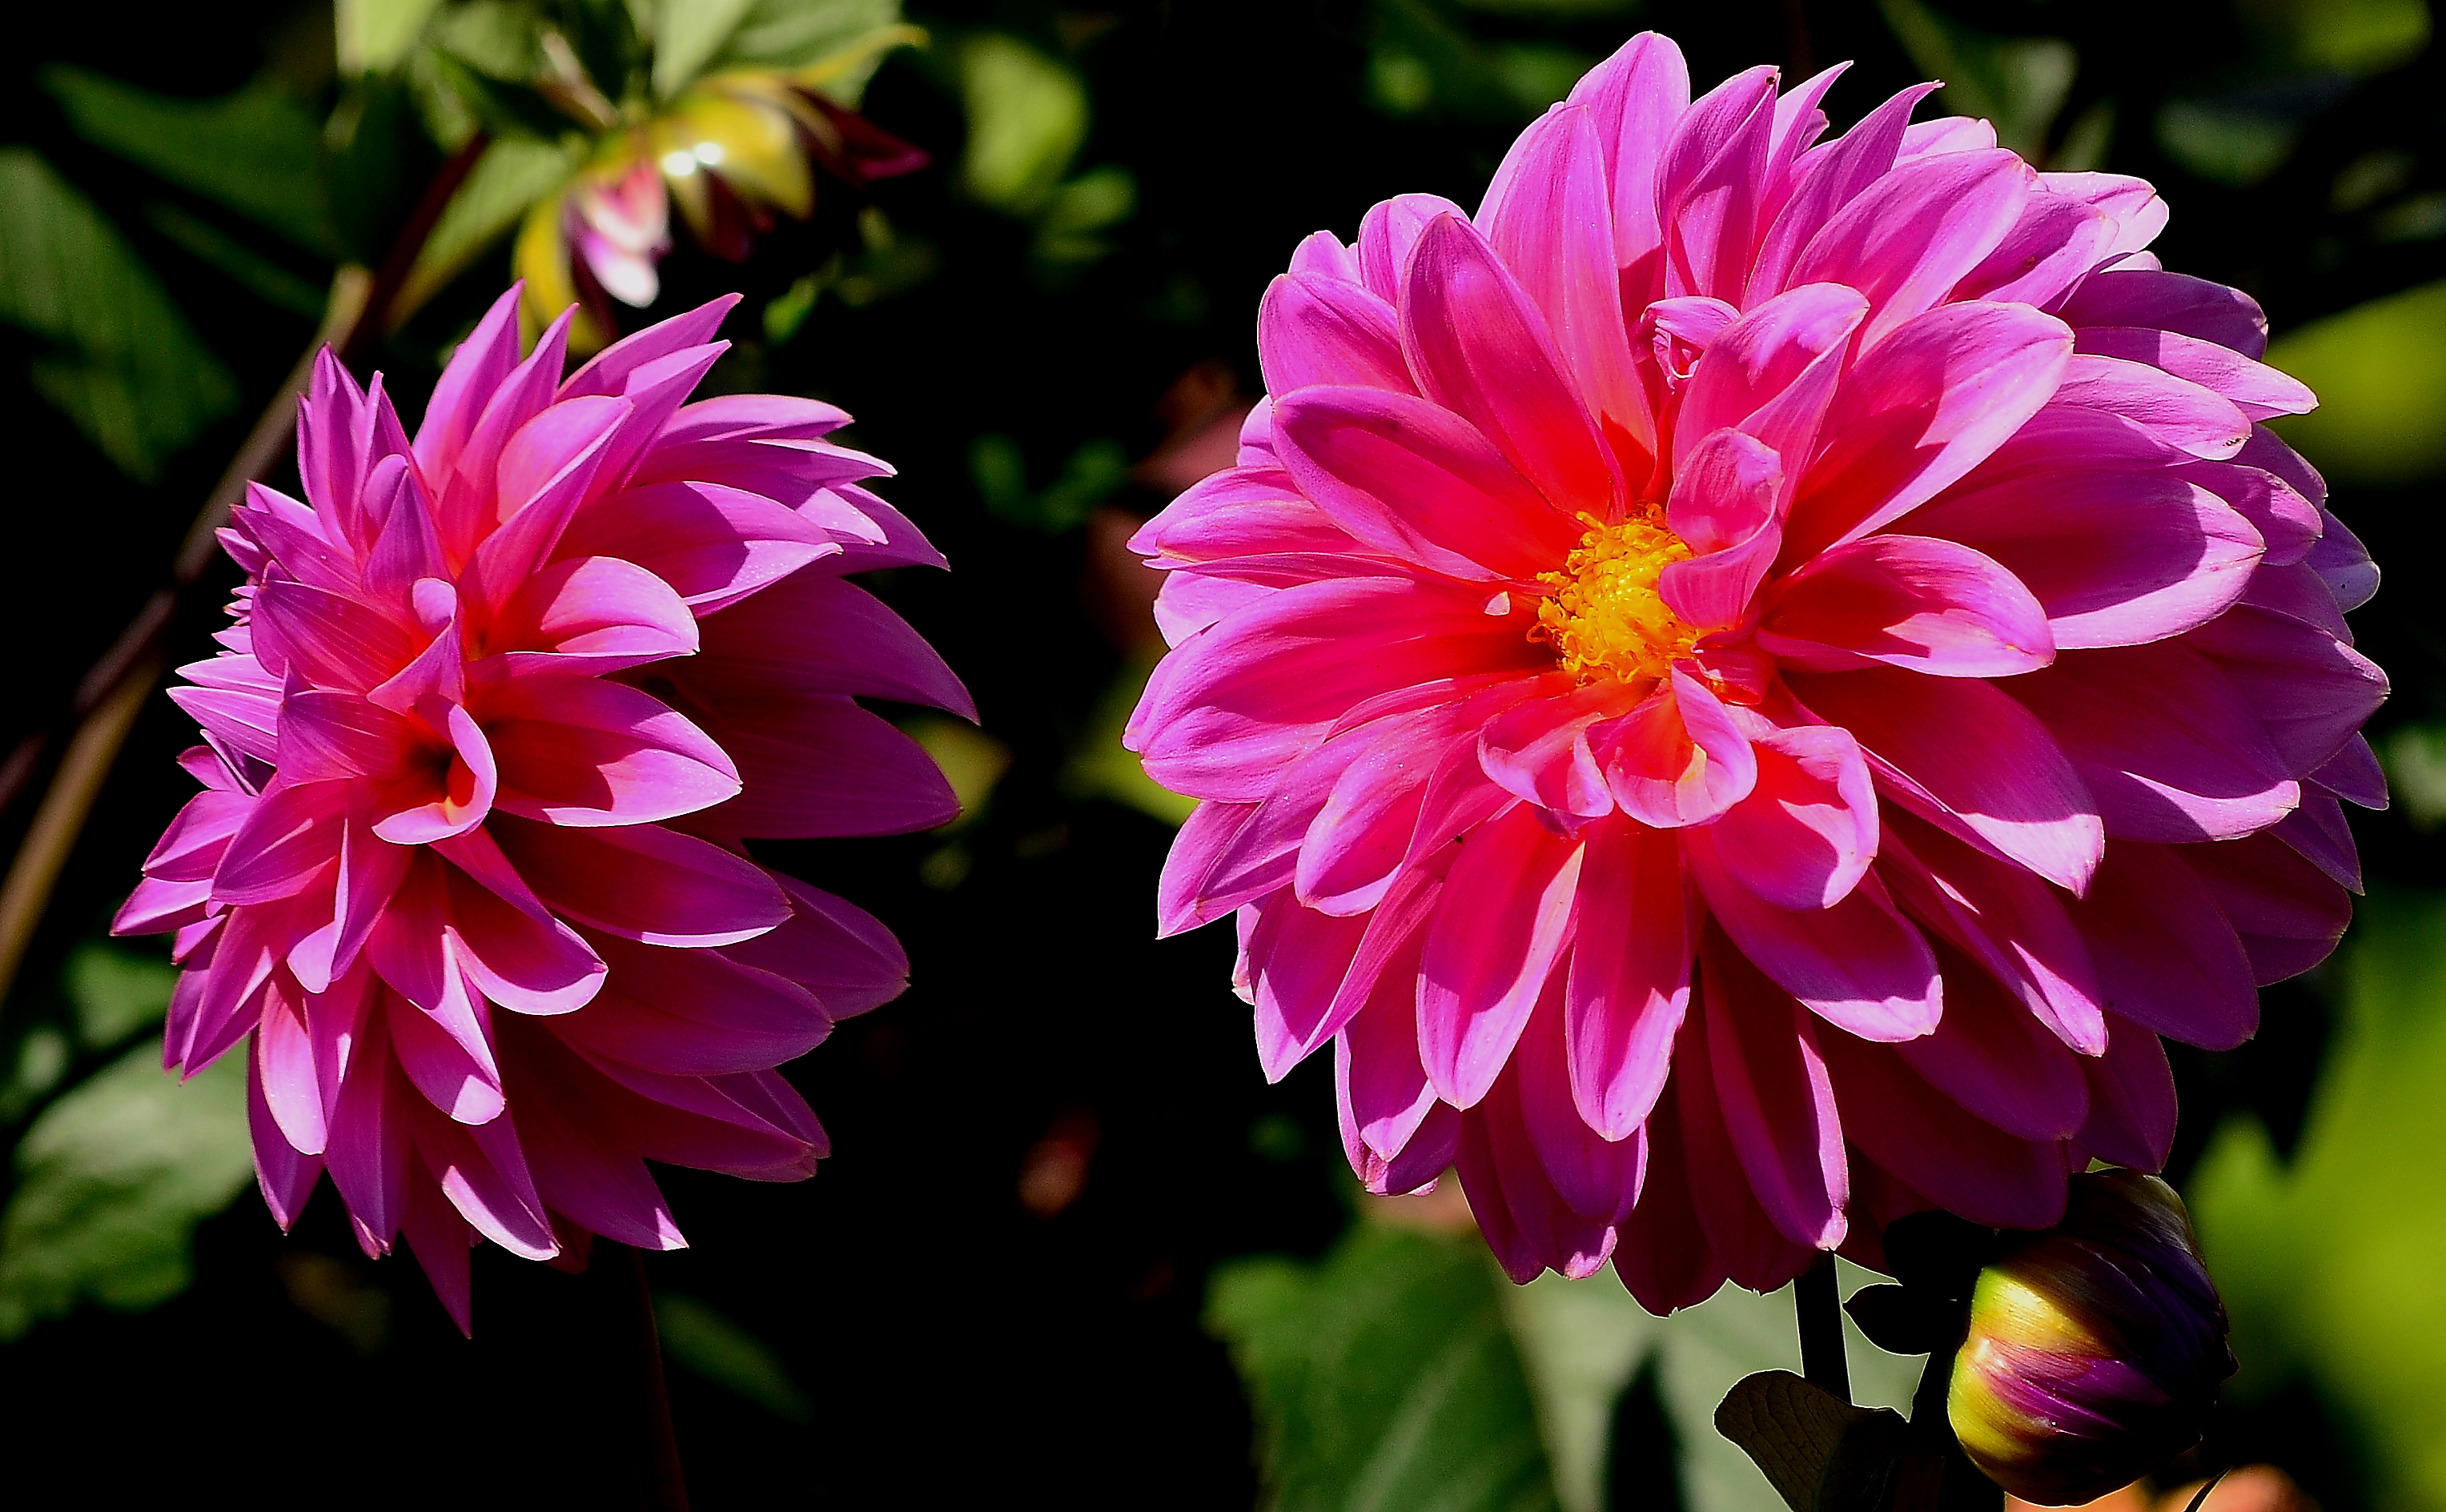
nature, plant, flower, petal, macro, flora, flowers, dahlia, naturaleza, flores, ggl1, nikond5100, macro photography, flowering plant, daisy family, asterales, annual plant, land plant